Uniforms of the Luftwaffe (1935–1945)

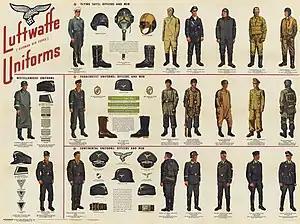
Uniforms of the Luftwaffe 1944 (US poster)

The Luftwaffe was the air force of Nazi Germany prior to and during World War II. Luftwaffe styles of uniform and rank insignia had many unique features between 1935 and 1945. By Hitler's decision on February 26, 1935, the Luftwaffe was to be officially the third branch of the Wehrmacht as of March 1, 1935. The new Luftwaffe was faced with the problem of uniforms, as they wanted a uniform distinct from those of the other two branches of the Wehrmacht (Heer and Kriegsmarine) and also wanted a clear differentiation in dress of military and civilian flyers.